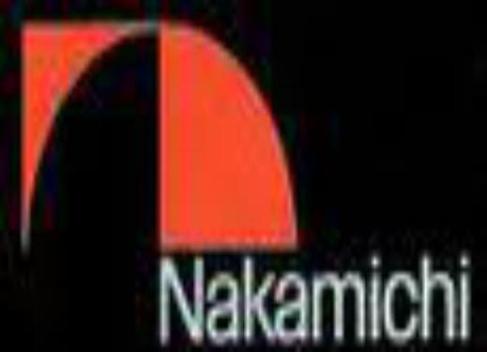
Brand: nakamichi-1
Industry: Necessities